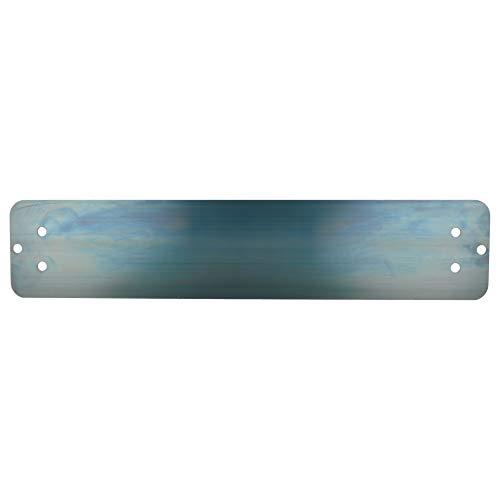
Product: Swing Set Stuff Inc. Commercial Polymer Belt Seat with SSS Logo Sticker Playground Accessory, Blue
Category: Toys & Games | Sports & Outdoor Play | Play Sets & Playground Equipment
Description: Seat only without chain.
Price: $33.74
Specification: ProductDimensions:24.5x6x0.2inches|ItemWeight:3pounds|ShippingWeight:3.95pounds(Viewshippingratesandpolicies)|ASIN:B00BKP6ZNU|Itemmodelnumber:SSS-0130-B|Manufacturerrecommendedage:6-12years